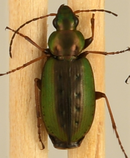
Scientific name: Agonum octopunctatum
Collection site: Smithsonian Environmental Research Center Site (SERC), plot SERC_007